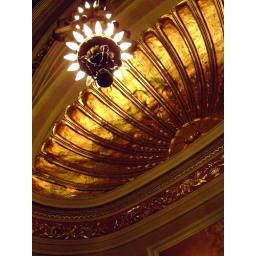
A wall and light fixture in the private box at the Tivoli Theatre in Chattanooga, TN.